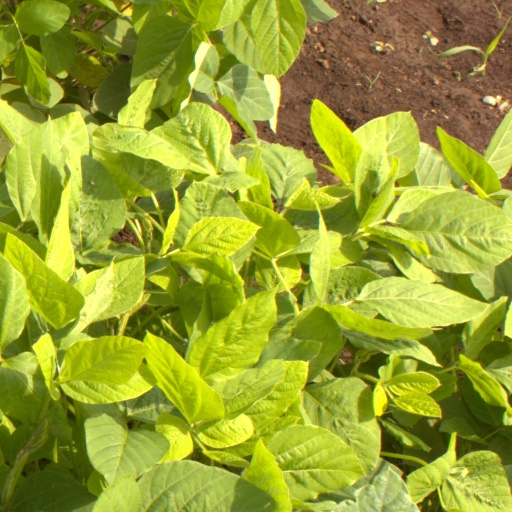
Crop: soybean